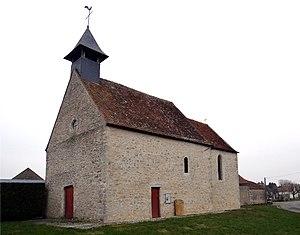
Église Saint-Laurent, hameau d'Herbeauvilliers, Buthiers, Seine-et-Marne, France.